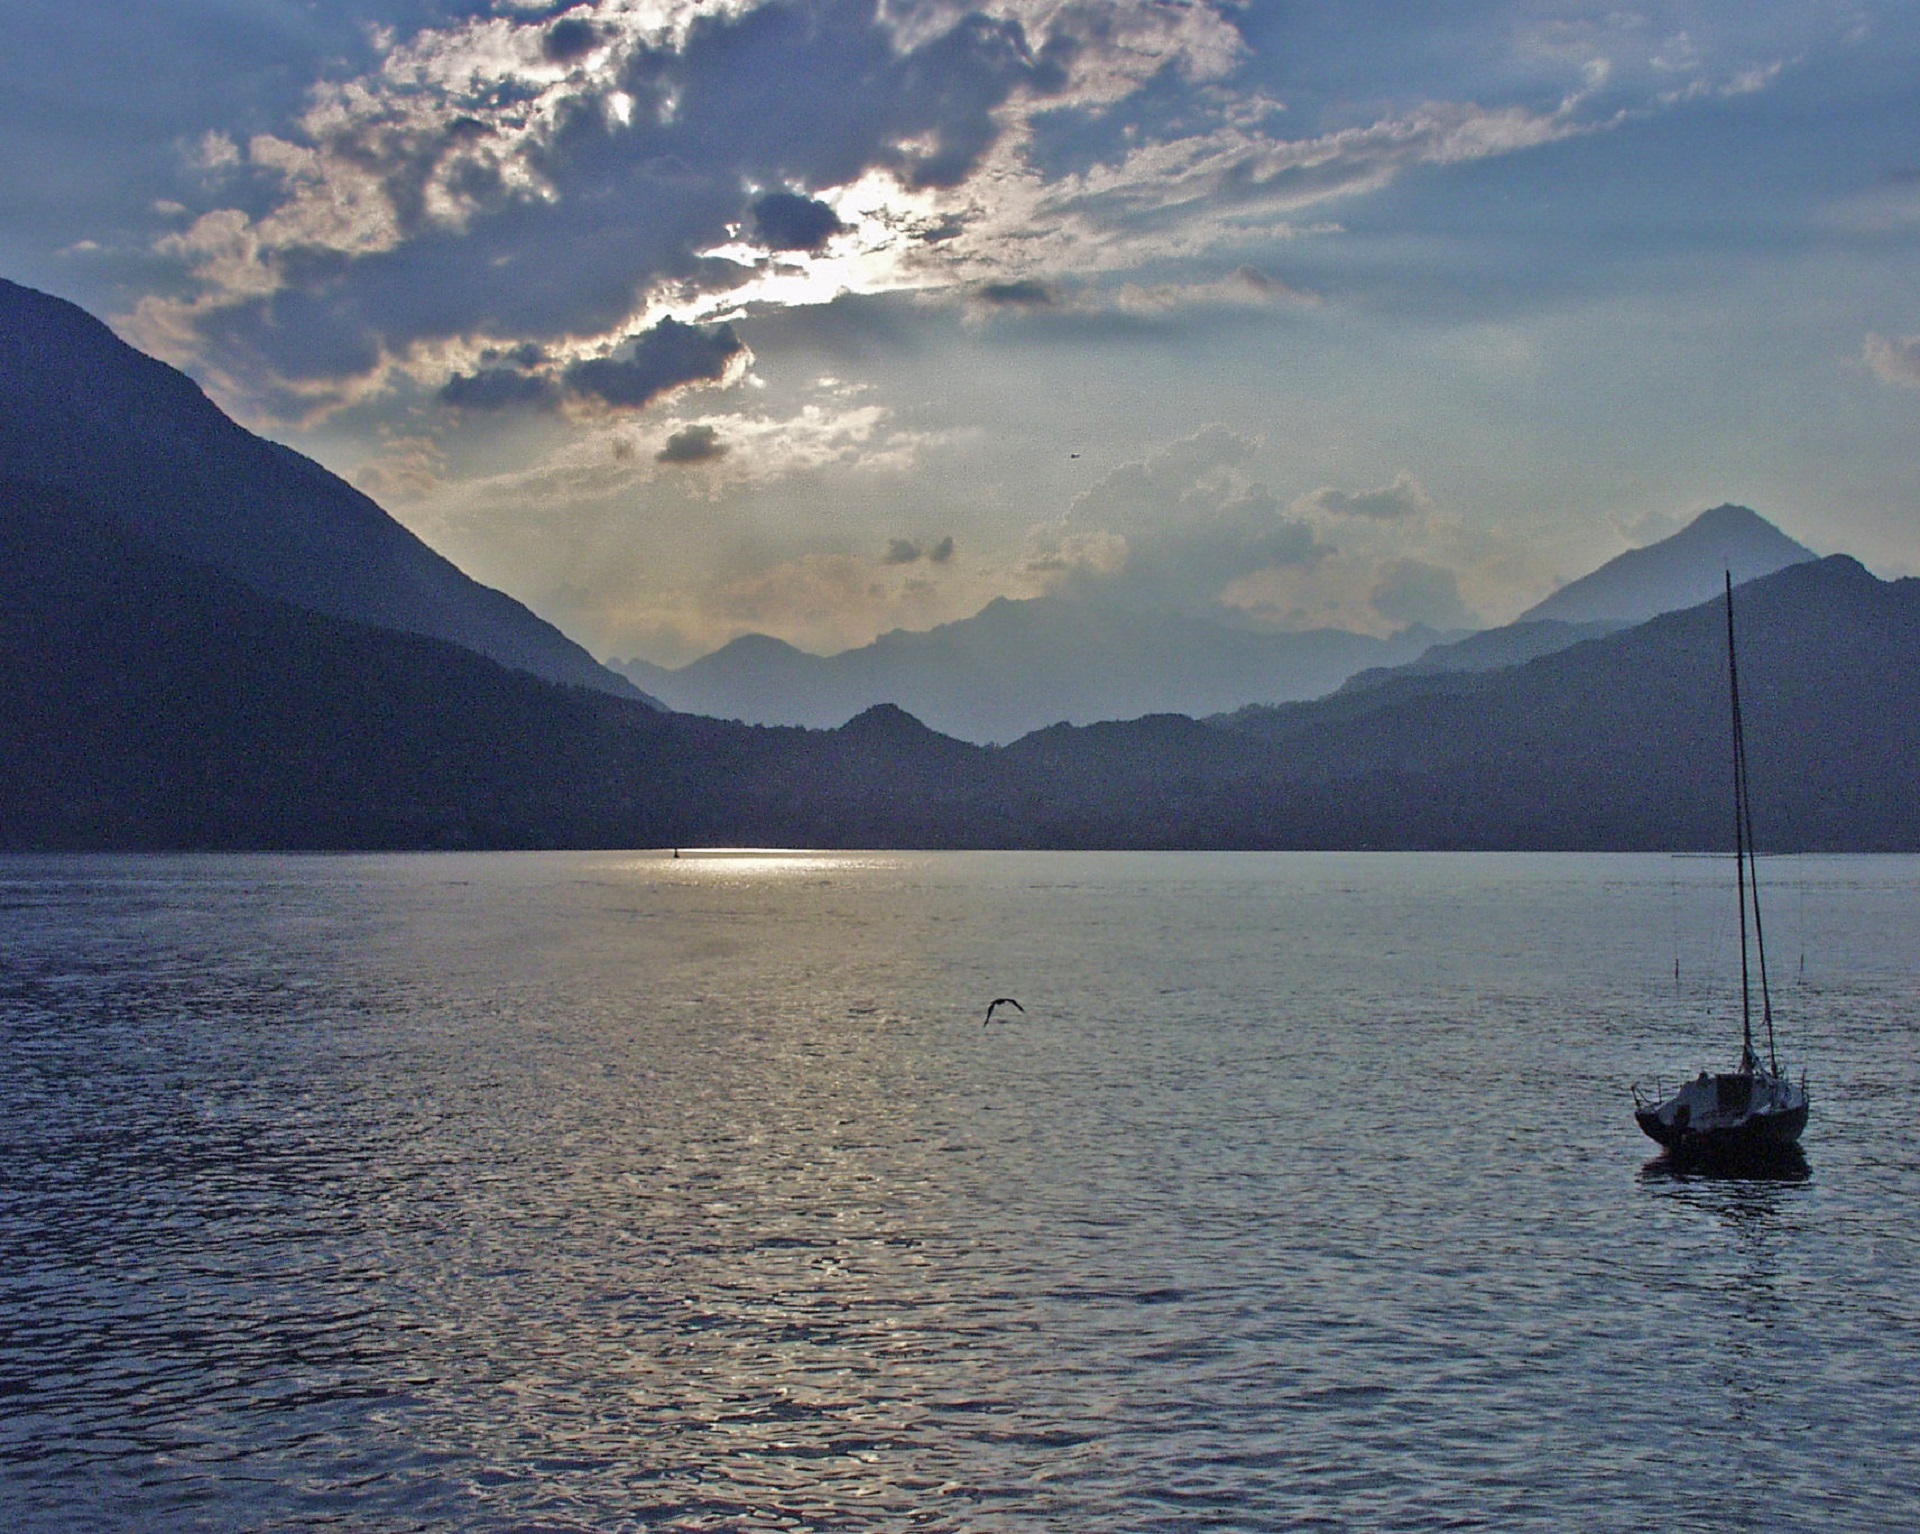
landscape, sea, water, nature, horizon, mountain, cloud, sun, sunrise, sunset, boat, morning, lake, view, dawn, dusk, europe, reflection, vehicle, tranquil, scenic, peaceful, calm, bay, romantic, italy, fjord, reservoir, body of water, outdoors, clouds, mountains, scene, loch, lake como, lombardy, atmospheric phenomenon